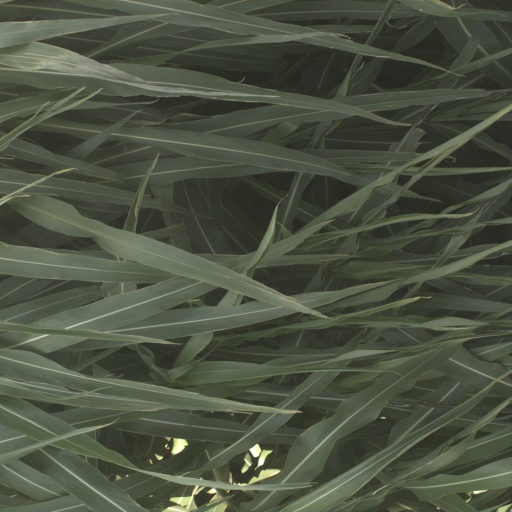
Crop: sorghum